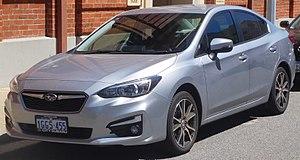
L'Impreza est un modèle automobile compact du constructeur japonais Subaru, apparu en 1992.